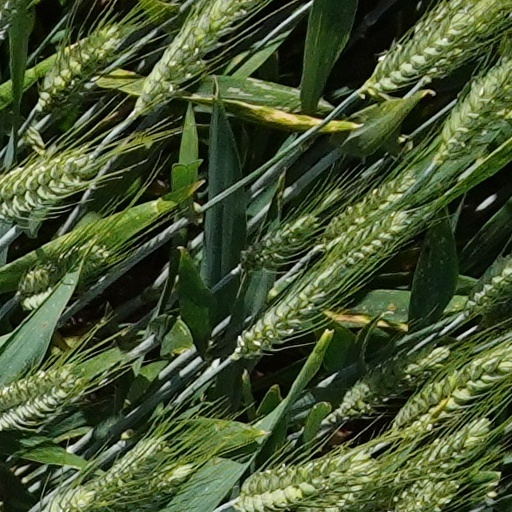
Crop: wheat